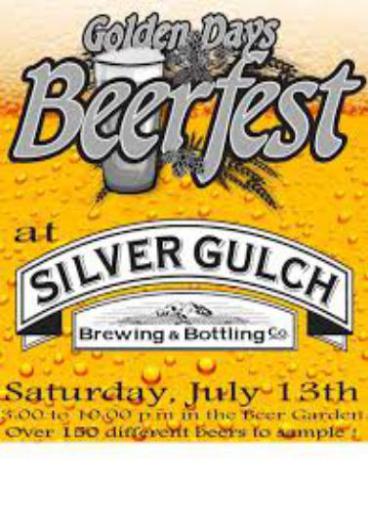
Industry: Food